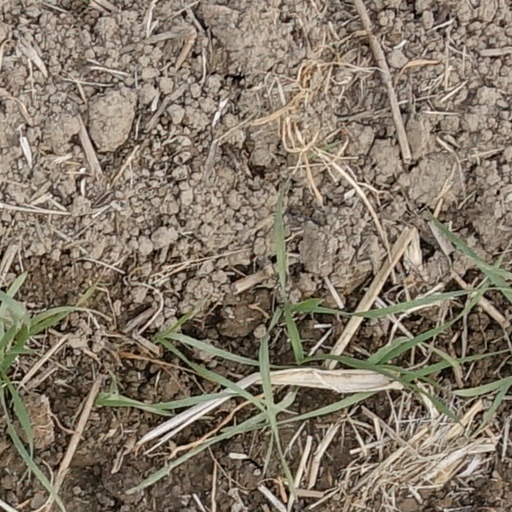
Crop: wheat